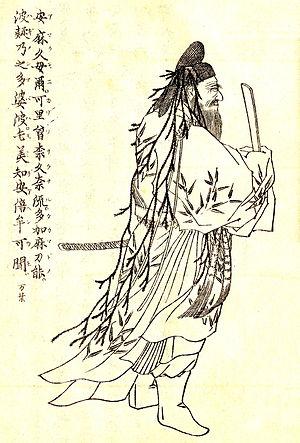
Ōnakatomi no Kiyomaro, 702 – 6 septembre 788 est un noble japonais de l'époque de Nara. Septième fils du chūnagon Nakatomi no Omimaro du clan Nakatomi, il change son nom et fonde le clan Ōnakatomi. Il atteint le rang de cour de 正二位 et la position d'udaijin.